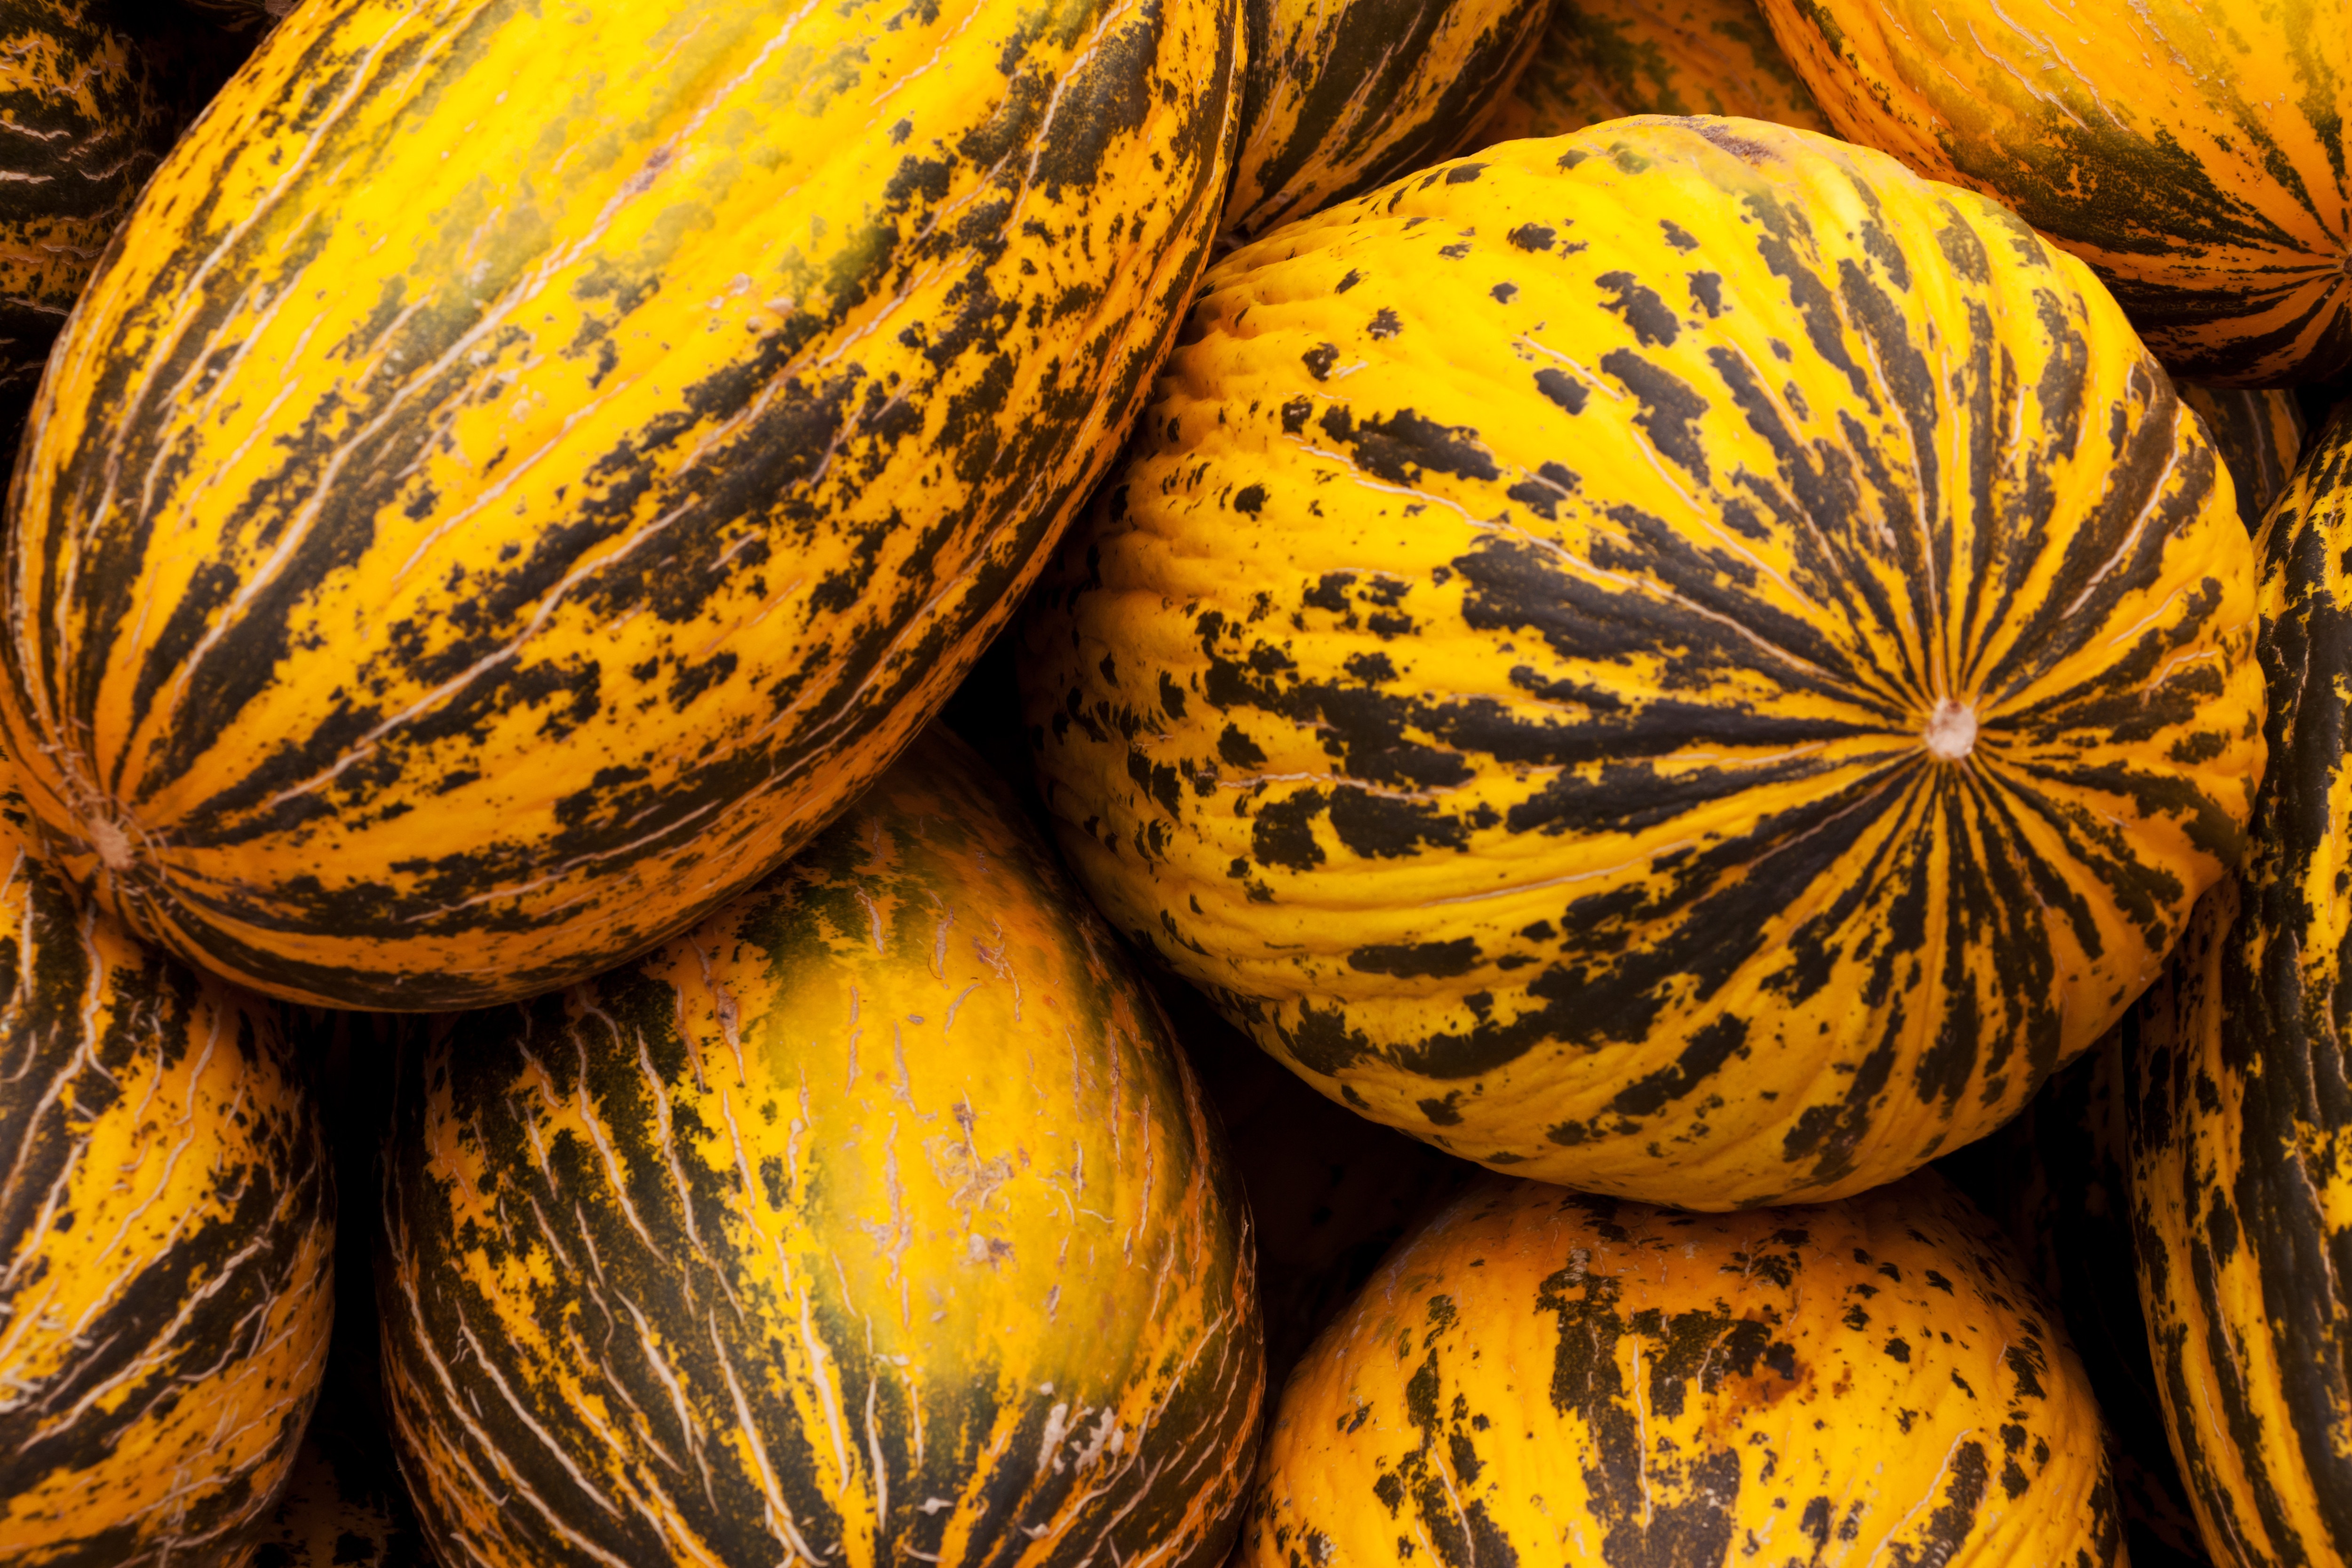
water, plant, fruit, sweet, texture, food, produce, vegetable, autumn, pumpkin, fresh, market, yellow, healthy, gourd, santa, spotted, background, calabaza, carving, claus, melon, cucurbita, speckled, honeydew, flowering plant, muskmelon, winter squash, land plant, cucumber gourd and melon family